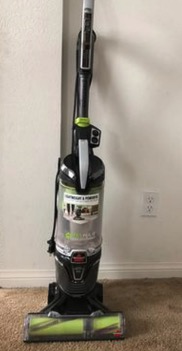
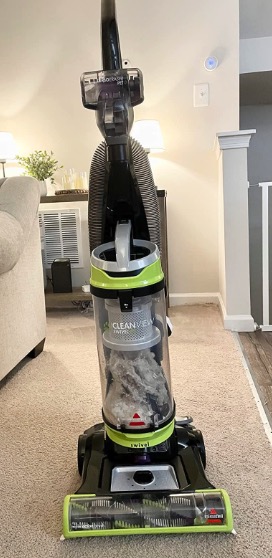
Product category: items_vacuum
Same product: no